Erich Juskowiak

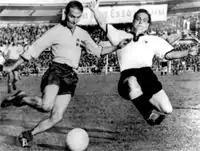
Juskowiak (right) and Kurt Hamrin in 1958

Erich Juskowiak (7 September 1926 – 1 July 1983) was a German footballer who played as a left-back. He earned 31 caps and 4 goals for the West Germany national team between 1951 and 1959. He played in the World Cup Finals in 1958 where West Germany reached the semi-final.